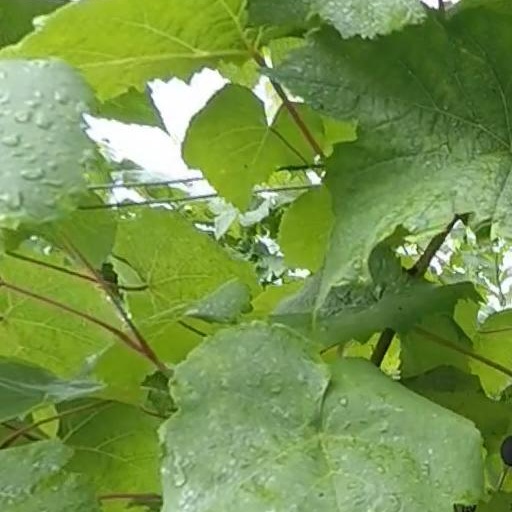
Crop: grape